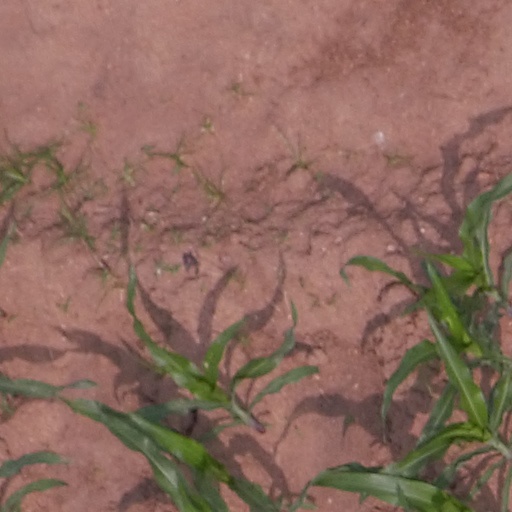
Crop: maize; corn